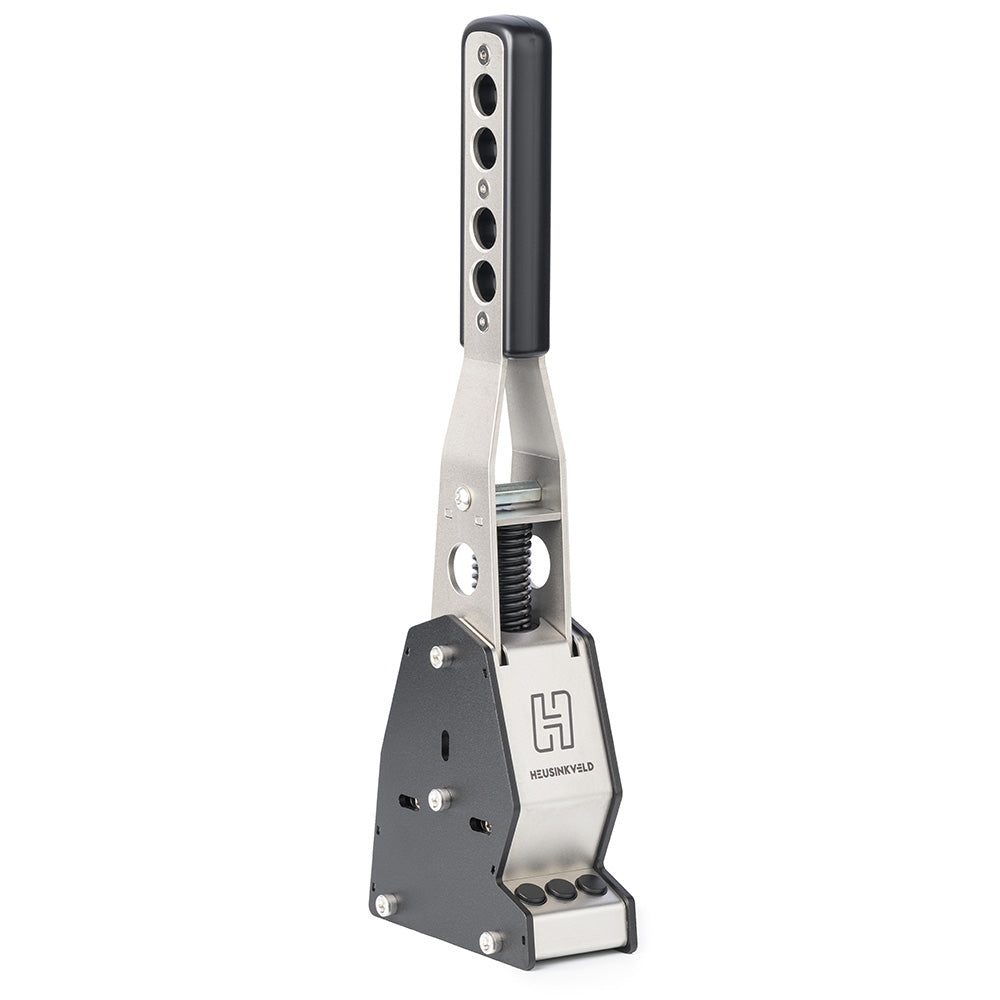
Heusinkveld MagShift Sequential Shifter
Heusinkveld MagShift Sequential Shifter Description The Heusinkveld MagShift is the most versatile sequential shifter on the market, featuring a patented magnetic shift system with individually adjustable upshift, downshift, and overall force. It offers high forces from a compact design and reliable shift detection with opto-electronic sensors. The shifter also includes a mini button box with 3 extra buttons and SmartControl software for up to 10 fully customizable outputs. Feel the gears click into place with the innovative magnetic shift system. MagShift is perfect for rally cars, GT’s, touring cars, and classic racing. Upgrade your simulator with the most versatile shifter available, packed with extra features. Adjustability The magnetic shift system is 3-way adjustable. The overall force, upshift force, and downshift force can all be set individually. This allows you to set a firm upshift and soft downshift if you wish. At the firmest setting, you’ll be able to simulate the forces experienced in real race cars. Sensors & Electronics Opto-electronic sensors are used to detect shifts, ensuring no wear on electronic components for reliable operation for years. The system is plug-and-play, connecting via USB to immediately assign functions in your favorite simulator software. Mini Button Box Control with 3 extra buttons in the base of the MagShift. Buttons can be assigned to any available function in your favorite simulator software. Extra functions can be unlocked with Heusinkveld SmartControl software, allowing up to 10 fully customizable outputs. SmartControl Software With Heusinkveld SmartControl, expand the outputs of the lever and the 3 extra buttons to a total of 10 fully customizable outputs. Configure and customize the outputs using the easy-to-use editor. Each input can have a primary and secondary output, triggered simultaneously, delayed, or independently. Store different settings into profiles and change them with a few mouse clicks. Mounting Every MagShift comes with a U-shaped mounting bracket for easy installation. The U-bracket mounts to your simulator with just 2 bolts, ensuring a narrow profile. The MagShift attaches to the bracket, requiring only a single profile slot for mounting. Mounting Adjustments & Dimensions The mounting bracket allows several adjustments to fine-tune the position: Yaw Adjustment : Rotate the U-bracket relative to the mounting platform. Height Adjustment : Choose any of the 3 horizontal rows of mounting holes in the U-bracket. Tilt Adjustment : Choose any diagonal combination of the mounting holes in the U-bracket. Height of the MagShift: 36.2 cm (14.25 in) in the lowest position 37.7 cm (14.84 in) in the highest position Mounting materials are supplied to attach the MagShift to most common simulator platforms, including bolts and nuts for easy installation onto aluminum profiles. Shipping and Lead Time Free Shipping : Available to all of the Continental U.S. and Canada (excluding Yukon, Northwest Territories & Nunavut). Import Duties Covered : For U.S.-based customers. Ships from Montreal, Canada : Typical lead time before shipping out orders is 5 to 7 business days, depending on the shipping queue. Transit Time : Typically takes between 2 and 4 business days after shipping. Important Note Large items, such as our SimRacing Chassis, Monitor Stands, and Racing Seats, might not arrive on the same day as other parts of your order due to their weight and size, affecting sorting at our shipping partner's logistics hub. Warranty Heusinkveld provides a 24-month warranty starting from the date of delivery. Repairs and/or replacements do not extend the warranty period. Defects will be remedied free of charge within a reasonable period by repairing or replacing the products/parts in question. Warranty Coverage Limitations Incorrect setup and/or installation Non-compliance with (safety) regulations stated in the manual Inappropriate use or operation External influences, such as transport damage and impact damage Repairs and modifications not carried out by Heusinkveld Use of non-original parts Heusinkveld does not warrant that the products are suitable for the purpose for which the Buyer wishes to use them. Under no circumstances are the products suitable for use other than in a simulator. For warranty information or claims, please contact info@heusinkveld.com .
Brand: Heusinkveld
Category: Electronics > Arcade Equipment > Video Game Arcade Cabinet Accessories > Joysticks